Rostov-on-Don

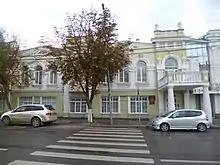
Museum of Russian & Armenian Friendship

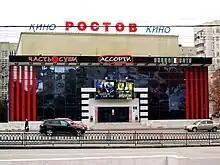
Movie theater in Rostov-on-Don

Public transport in Rostov-on-Don includes buses, trolleybuses, trams, and "marshrutkas" (routed minibus, usually a 17-passenger Mercedes Sprinter). The Rostov Metro was planned in the early 1990s and later in the 2000s and 2010s. At the end of 2021, the Government of the Rostov Region and the Sinara company signed an agreement on the creation of a high-speed tramway in Rostov-on-Don on a concession basis. This happened at the international forum Transport Week 2021 in Moscow. By signing this agreement, the regional government put an end to the idea of developing the metro in the city in favour of the tram.